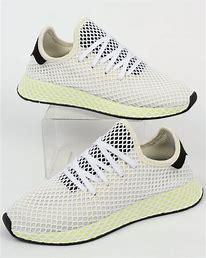
Brand: Adidas
Model: Deerupt